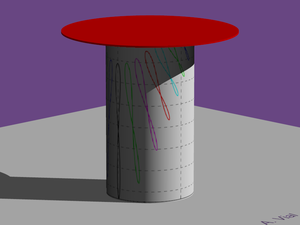
Cadran à chapeau à tronc cylindrique
On trouve la description de ce type de cadran dans Les récréations mathématiques de Jacques Ozanam, ou dans la Gnomonique graphique de Joseph Mollet.